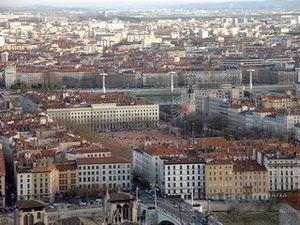
Vue de Lyon depuis la colline de Fourvière